Salis Abdul Samed

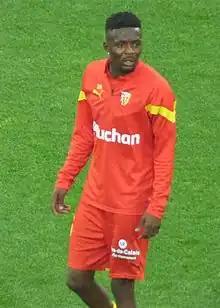
Abdul Samed with Lens in 2023

Salis Abdul Samed (born 26 March 2000) is a Ghanaian professional footballer who plays as a defensive midfielder for French club Lens and the Ghana national team.